Lilium nanum

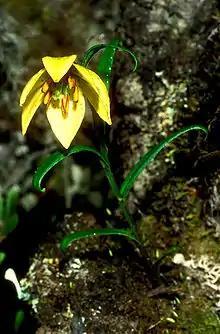
"L. nanum" var. "flavidum", Yunnan

According to Harold Comber, "Lilium nanum" is a typical instance of a dwarf lily species and, in the traditional categorization approach, it belongs to the genus's largest section, Sinomartagon.